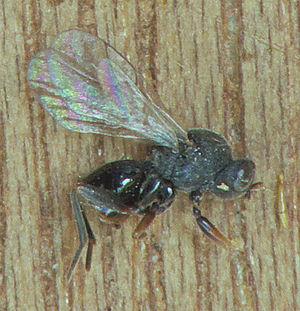
Andricus kollari, parfois appelé le cynips de la galle ronde du chêne, est une espèce d'insectes hyménoptères de la famille des Cynipidae.